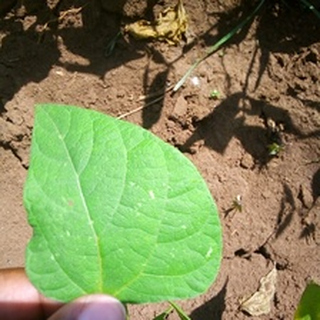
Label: healthy_bean